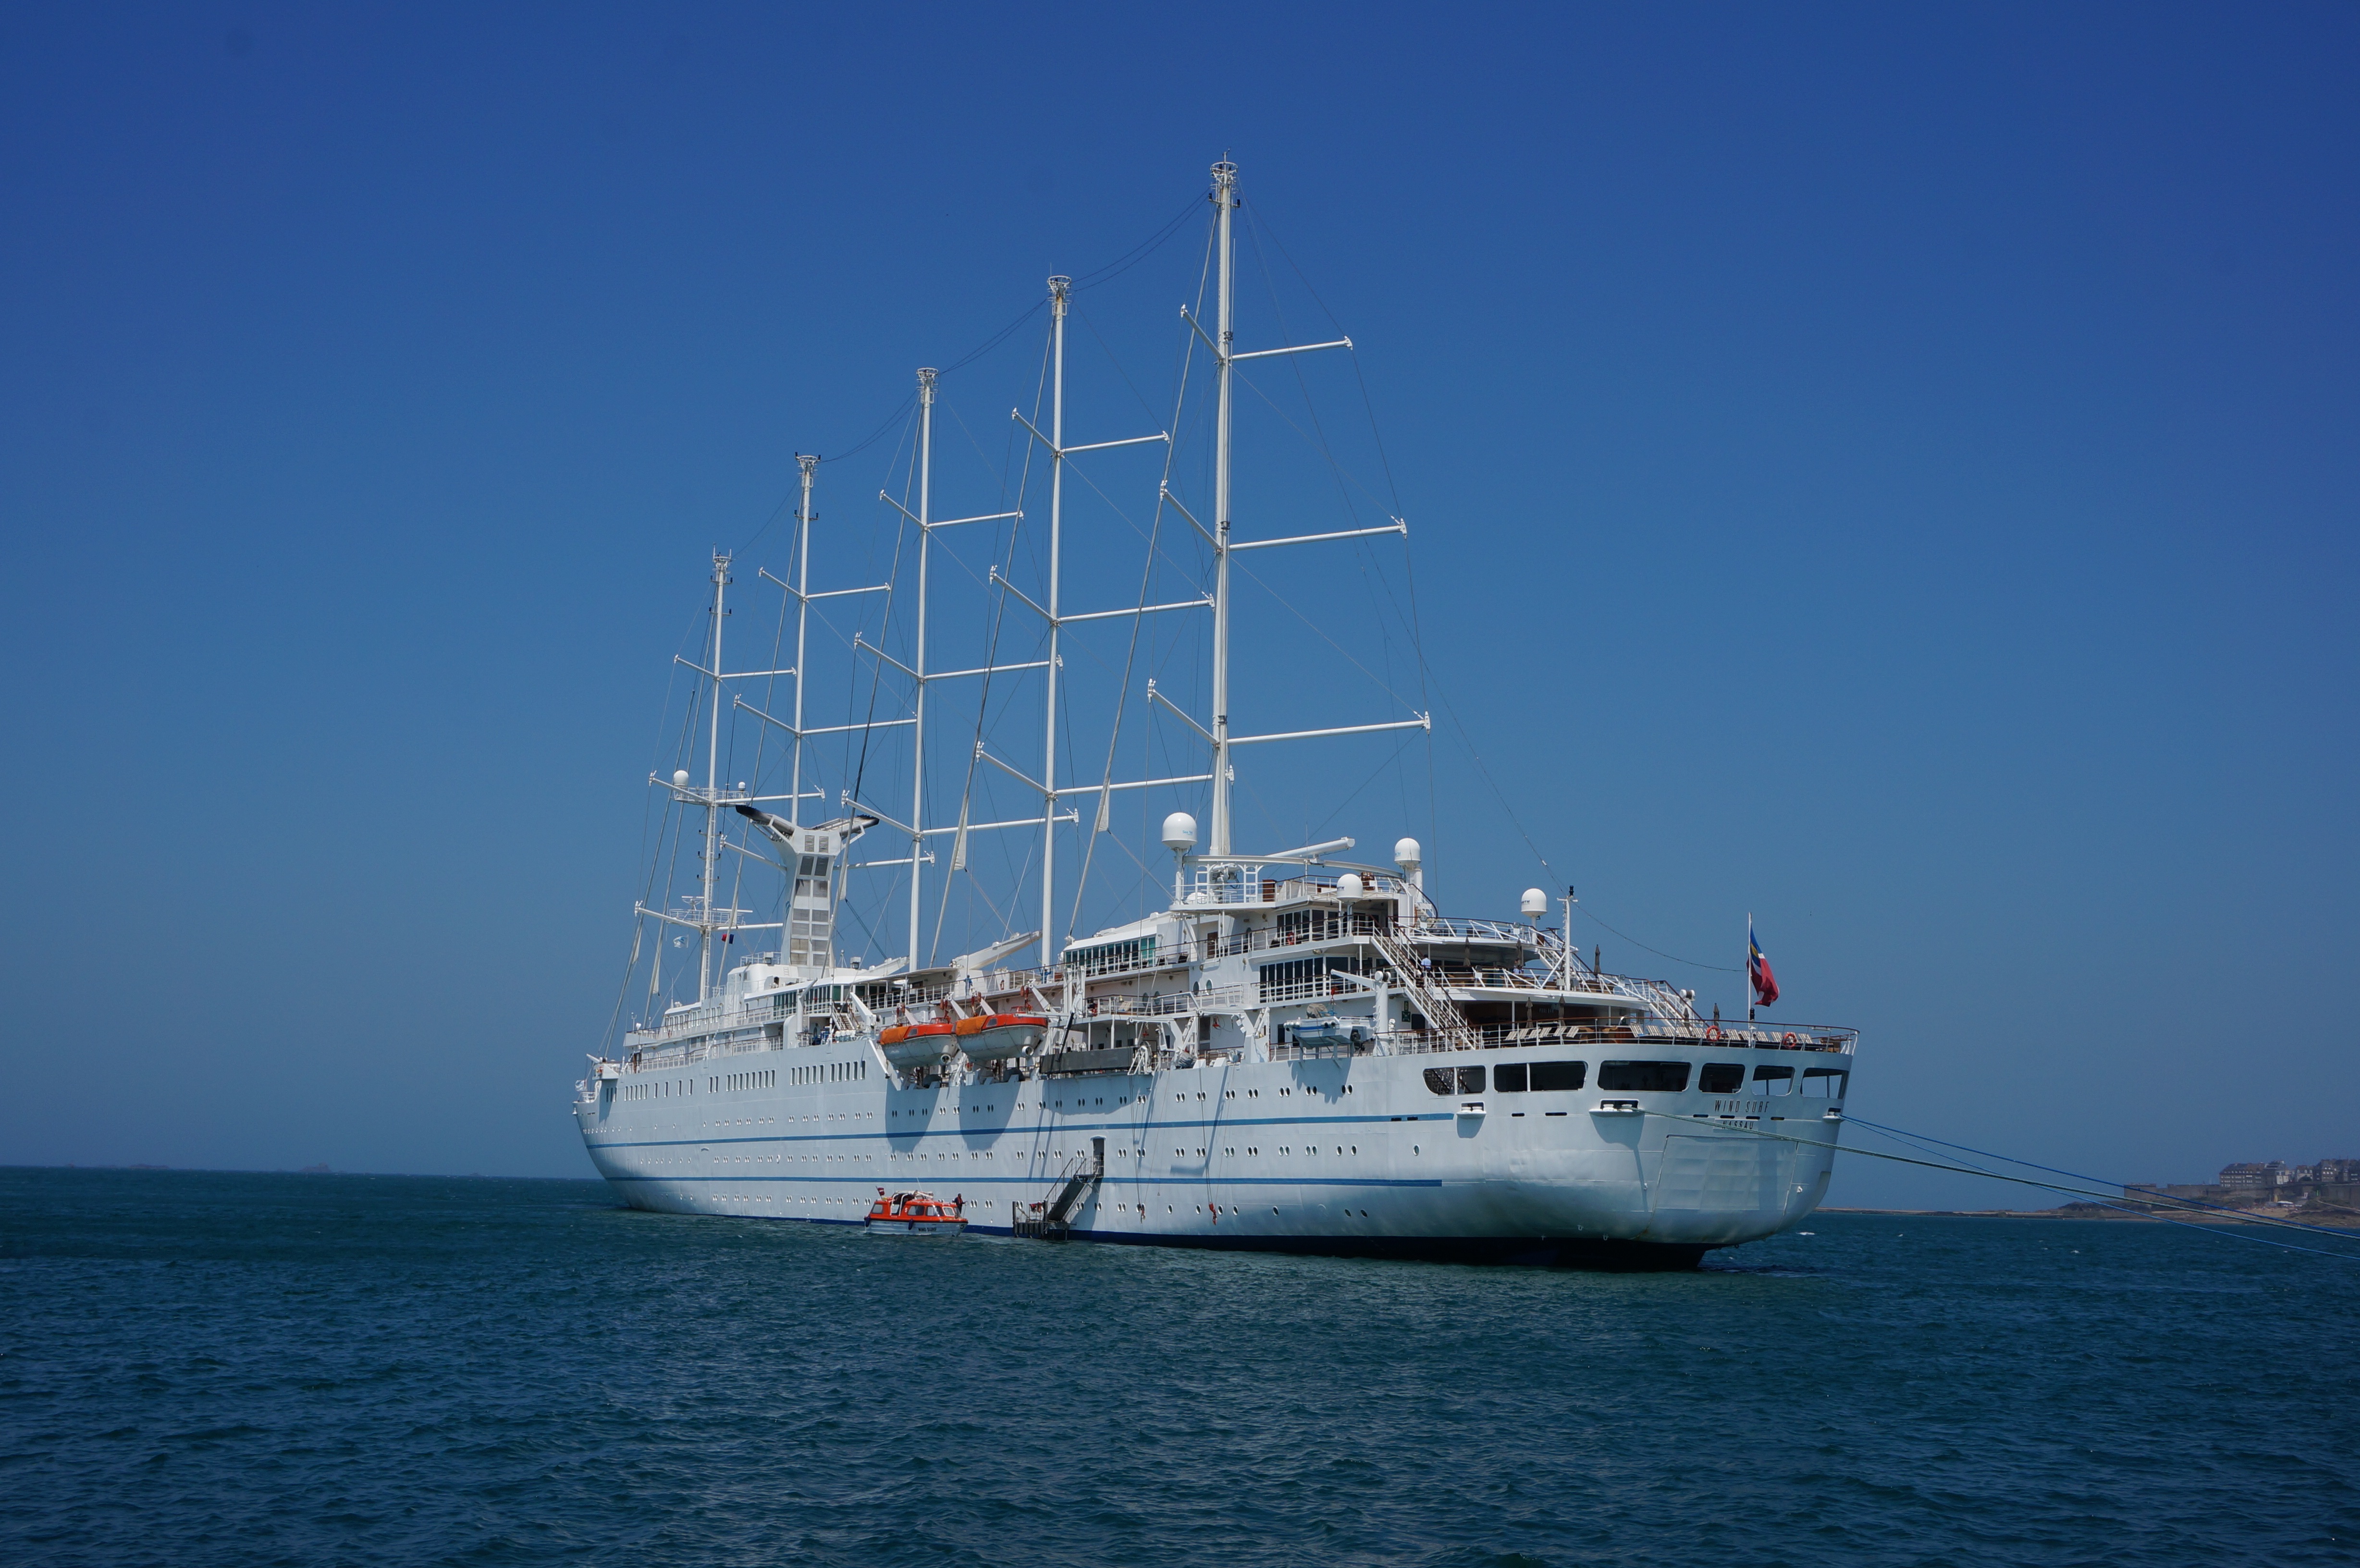
sea, ocean, boat, ship, vehicle, mast, watercraft, sailing ship, fishing vessel, passenger ship, sailing yacht, freight transport, wind surf, five master